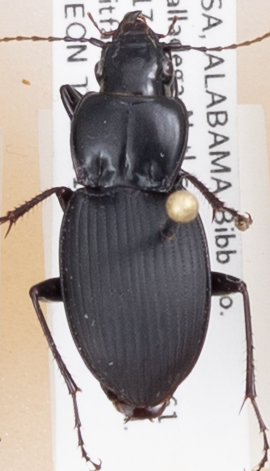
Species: Cyclotrachelus convivus
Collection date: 2017-04-19
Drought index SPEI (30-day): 0.114
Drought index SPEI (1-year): -1.28
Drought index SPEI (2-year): -0.676